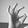
ASL letter: F